Revolution of Dignity

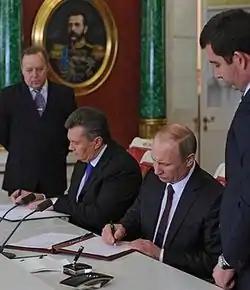
17 December 2013 Ukrainian–Russian action plan

Radio Liberty published video footage of police special forces shooting protesters with Kalashnikov and sniper rifles. Acting Interior Minister Zakharchenko announced that combat weapons had been provided to the police, saying in an address to the nation, "We signed relevant orders as part of the Antiterrorist Center's work: the law enforcement officials have been provided with combat weapons, and they will be used in line with the law on police." The ministry's website said the riot police had the right to use their weapons to free hostages being held by protesters. The ministry further stated that a sniper had injured 20 of its police officers.